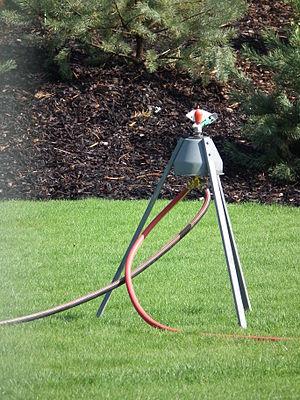
La notion d'arrosage automatique désigne les systèmes permettant de fournir de l'eau à des plantes en routine durant un certain temps sans intervention humaine, plutôt par aspersion ; mais il peut s'agir de système de type « goutte-à-goutte ».